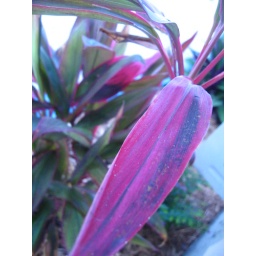
Een plant in de Youth Hostel van Key West, Florida.